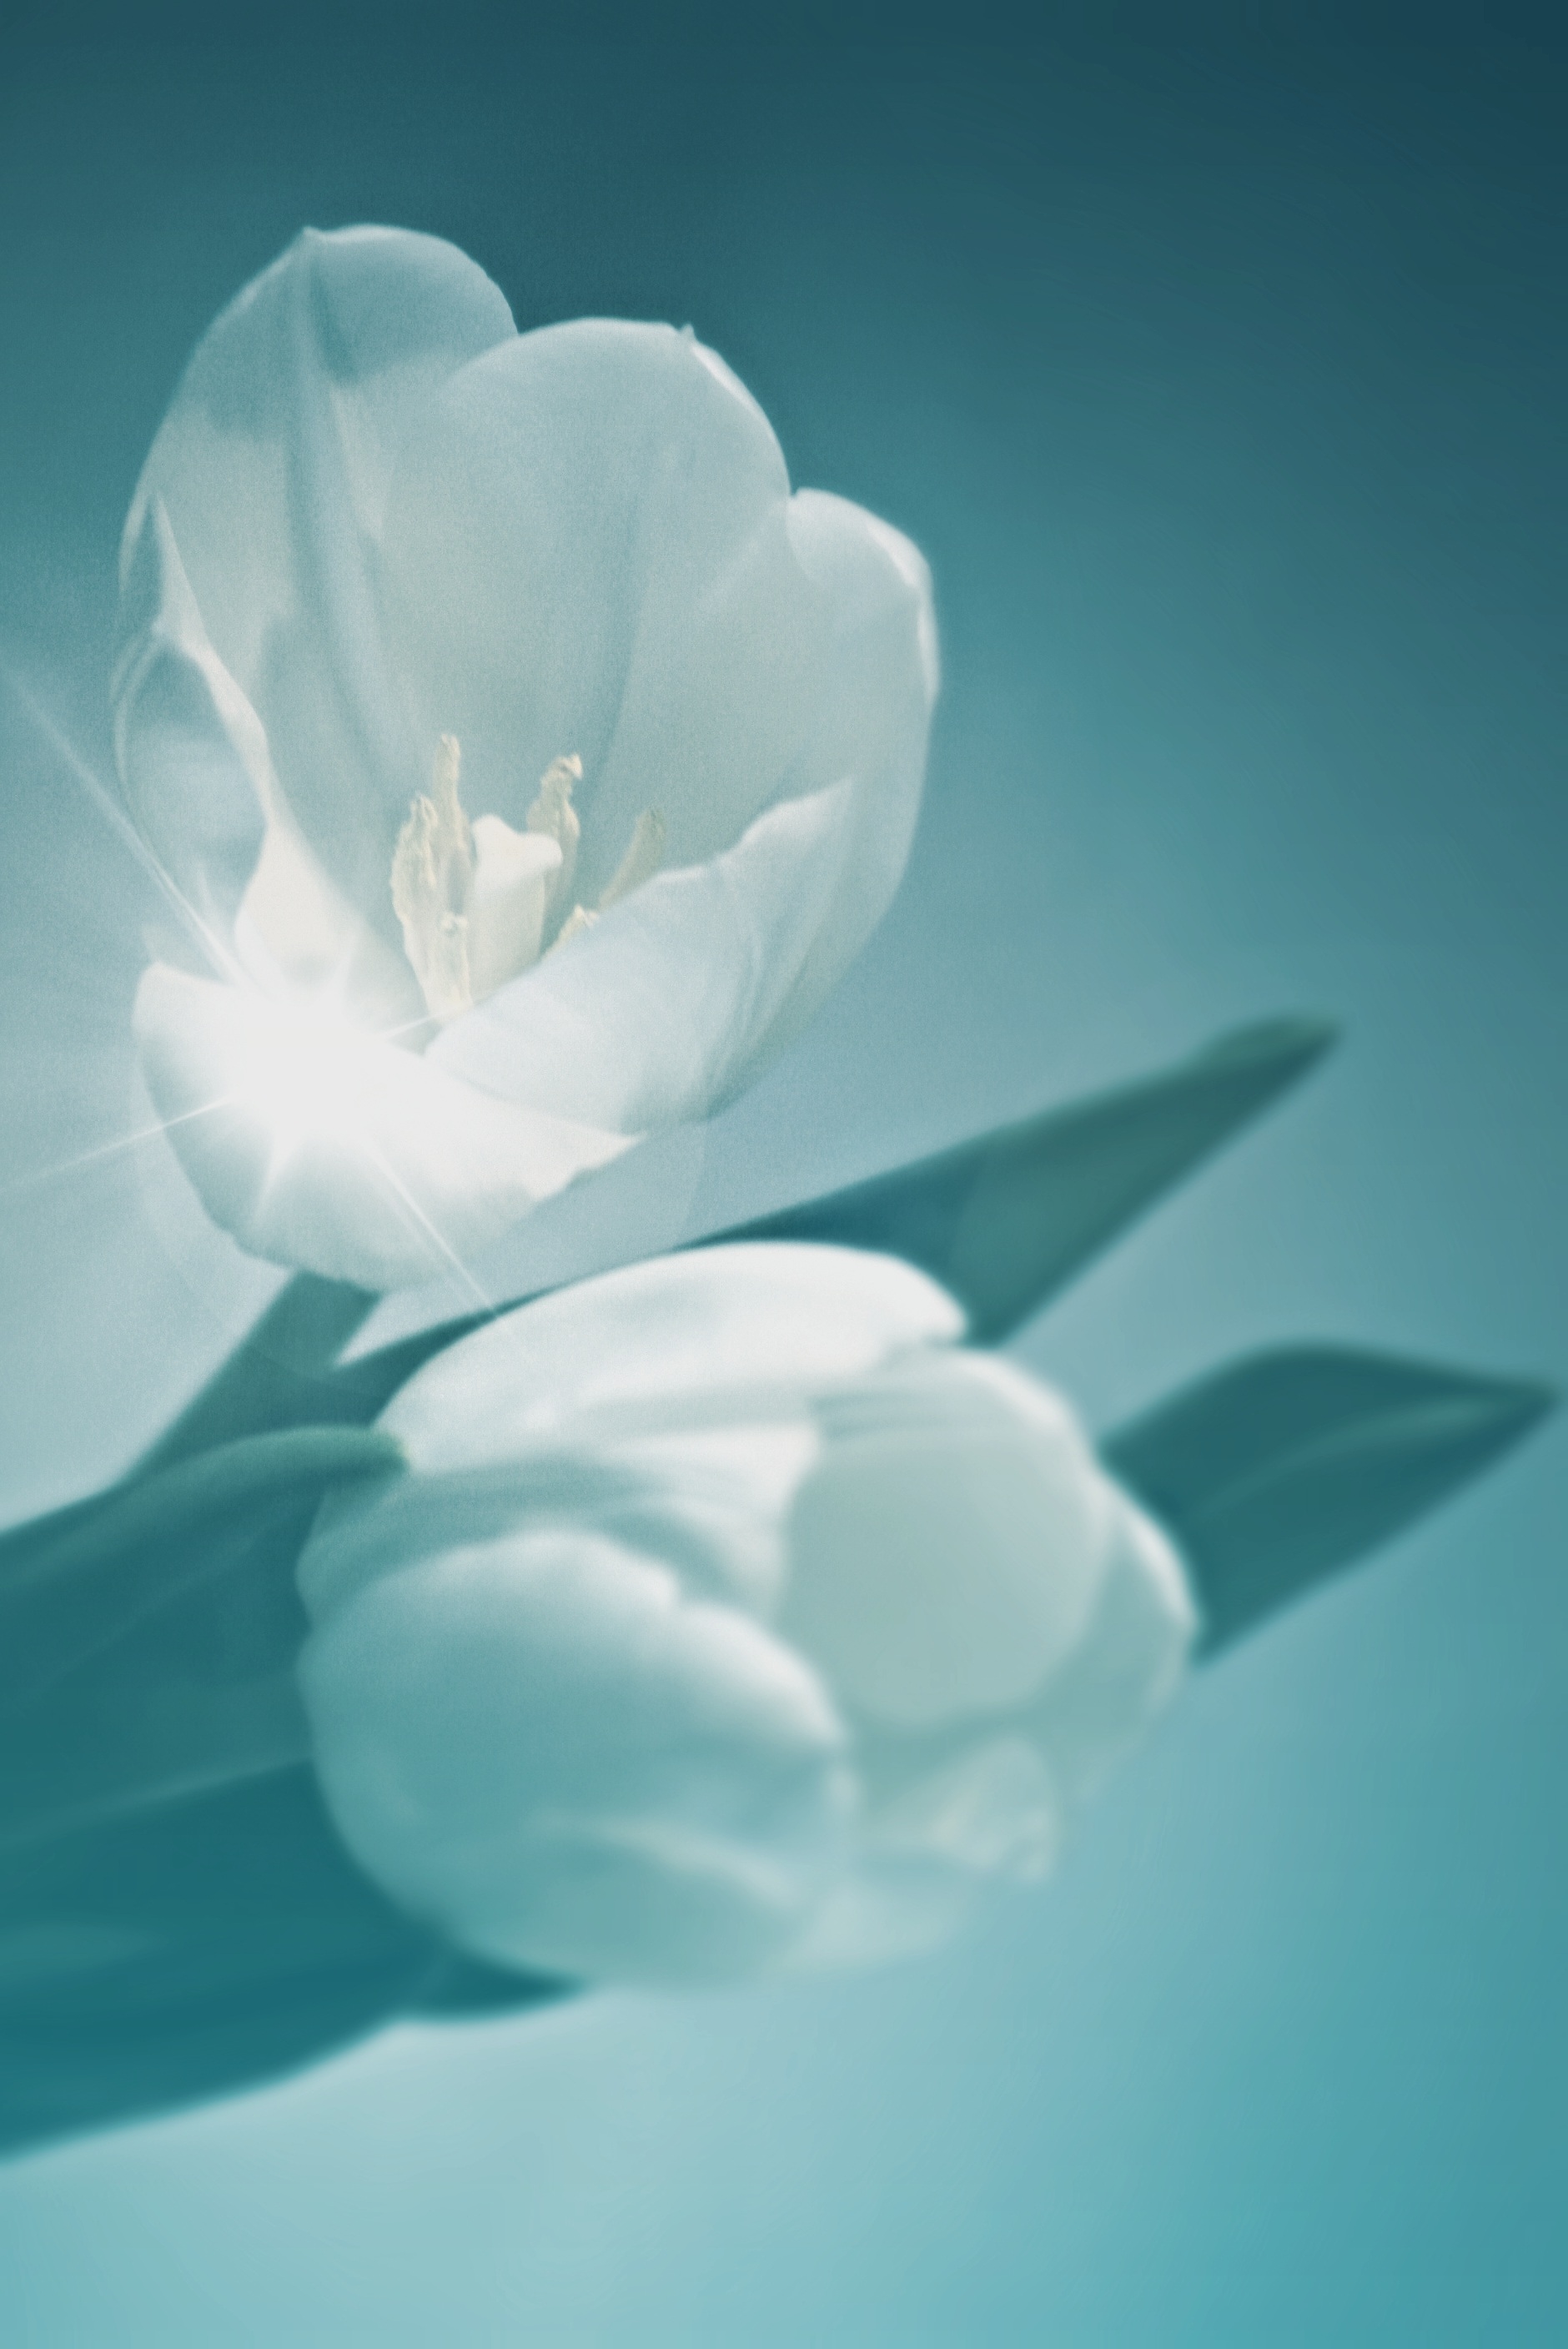
blossom, plant, white, vintage, flower, petal, tulip, spring, blue, sacred lotus, flora, close up, background, lotus, cut flower, spring flower, macro photography, flowering plant, computer wallpaper, land plant, lotus family